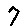
Label: 7